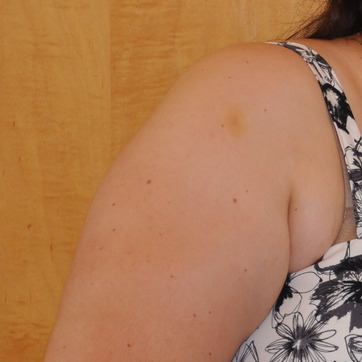
Material: skin